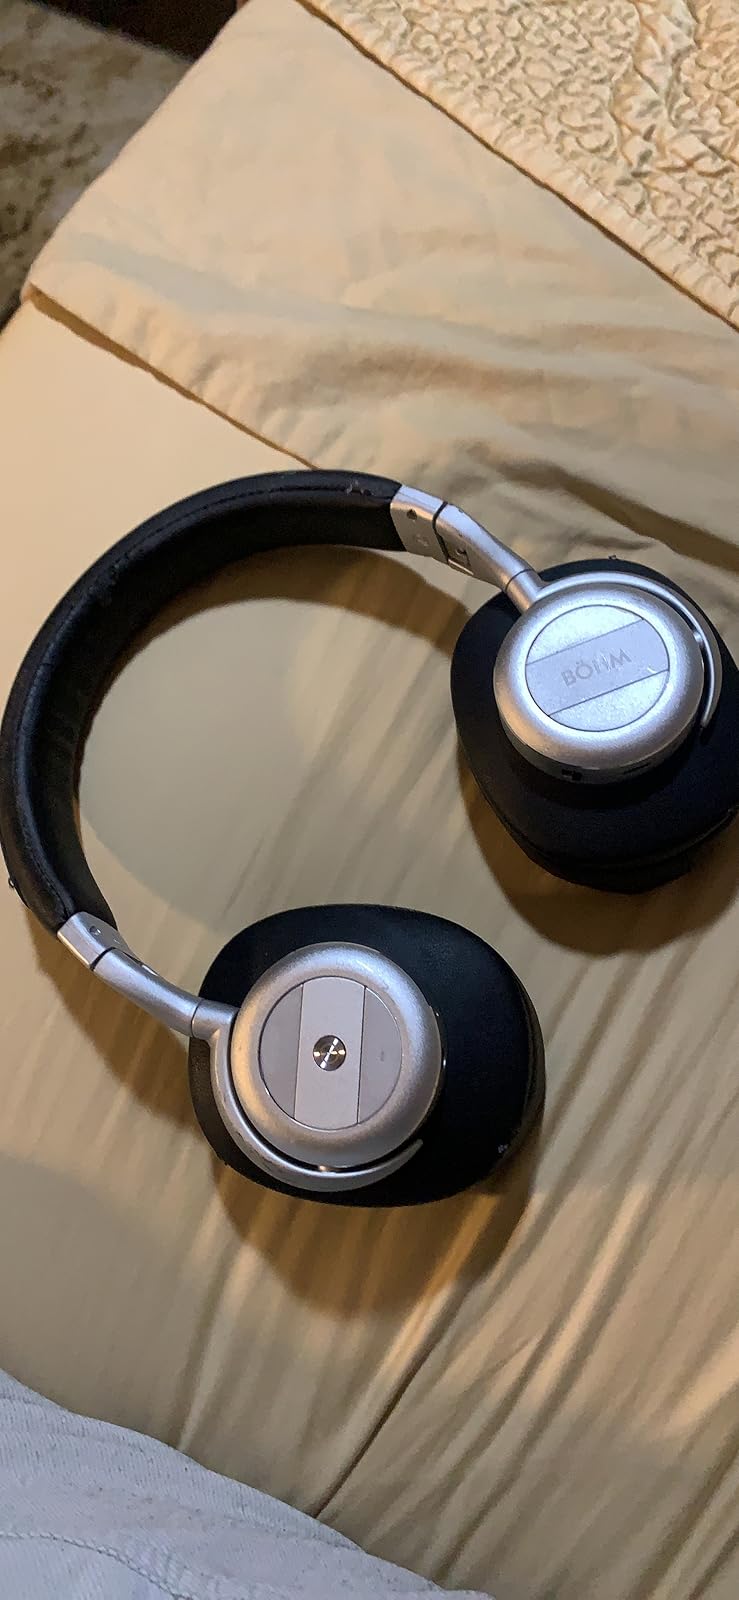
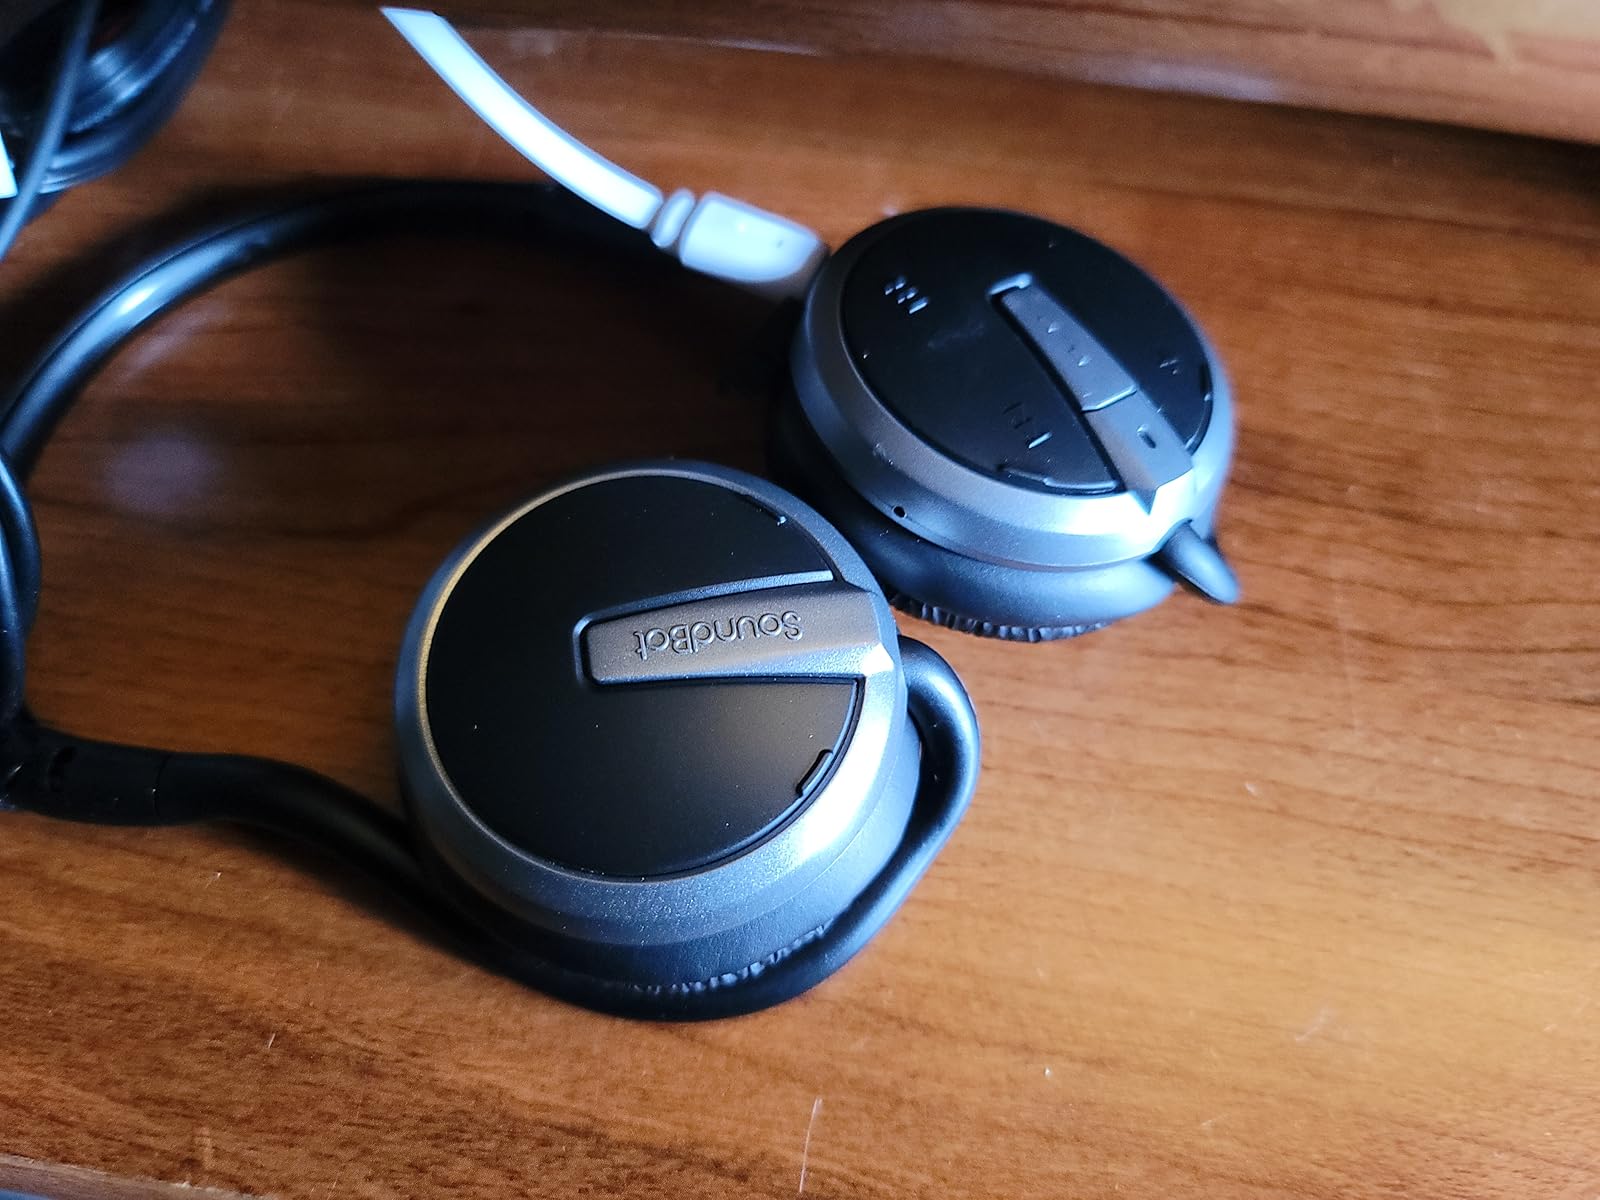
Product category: headphones
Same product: no